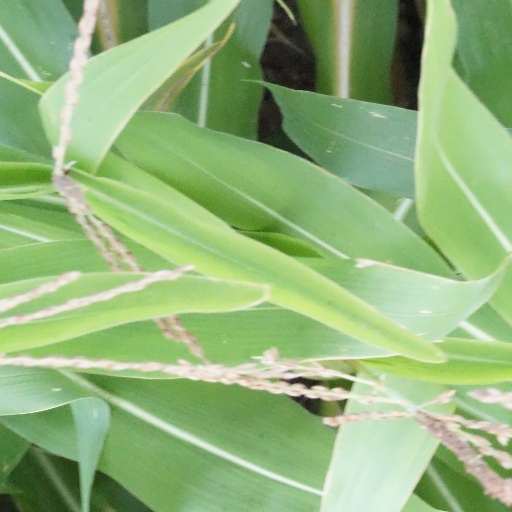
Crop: maize; corn